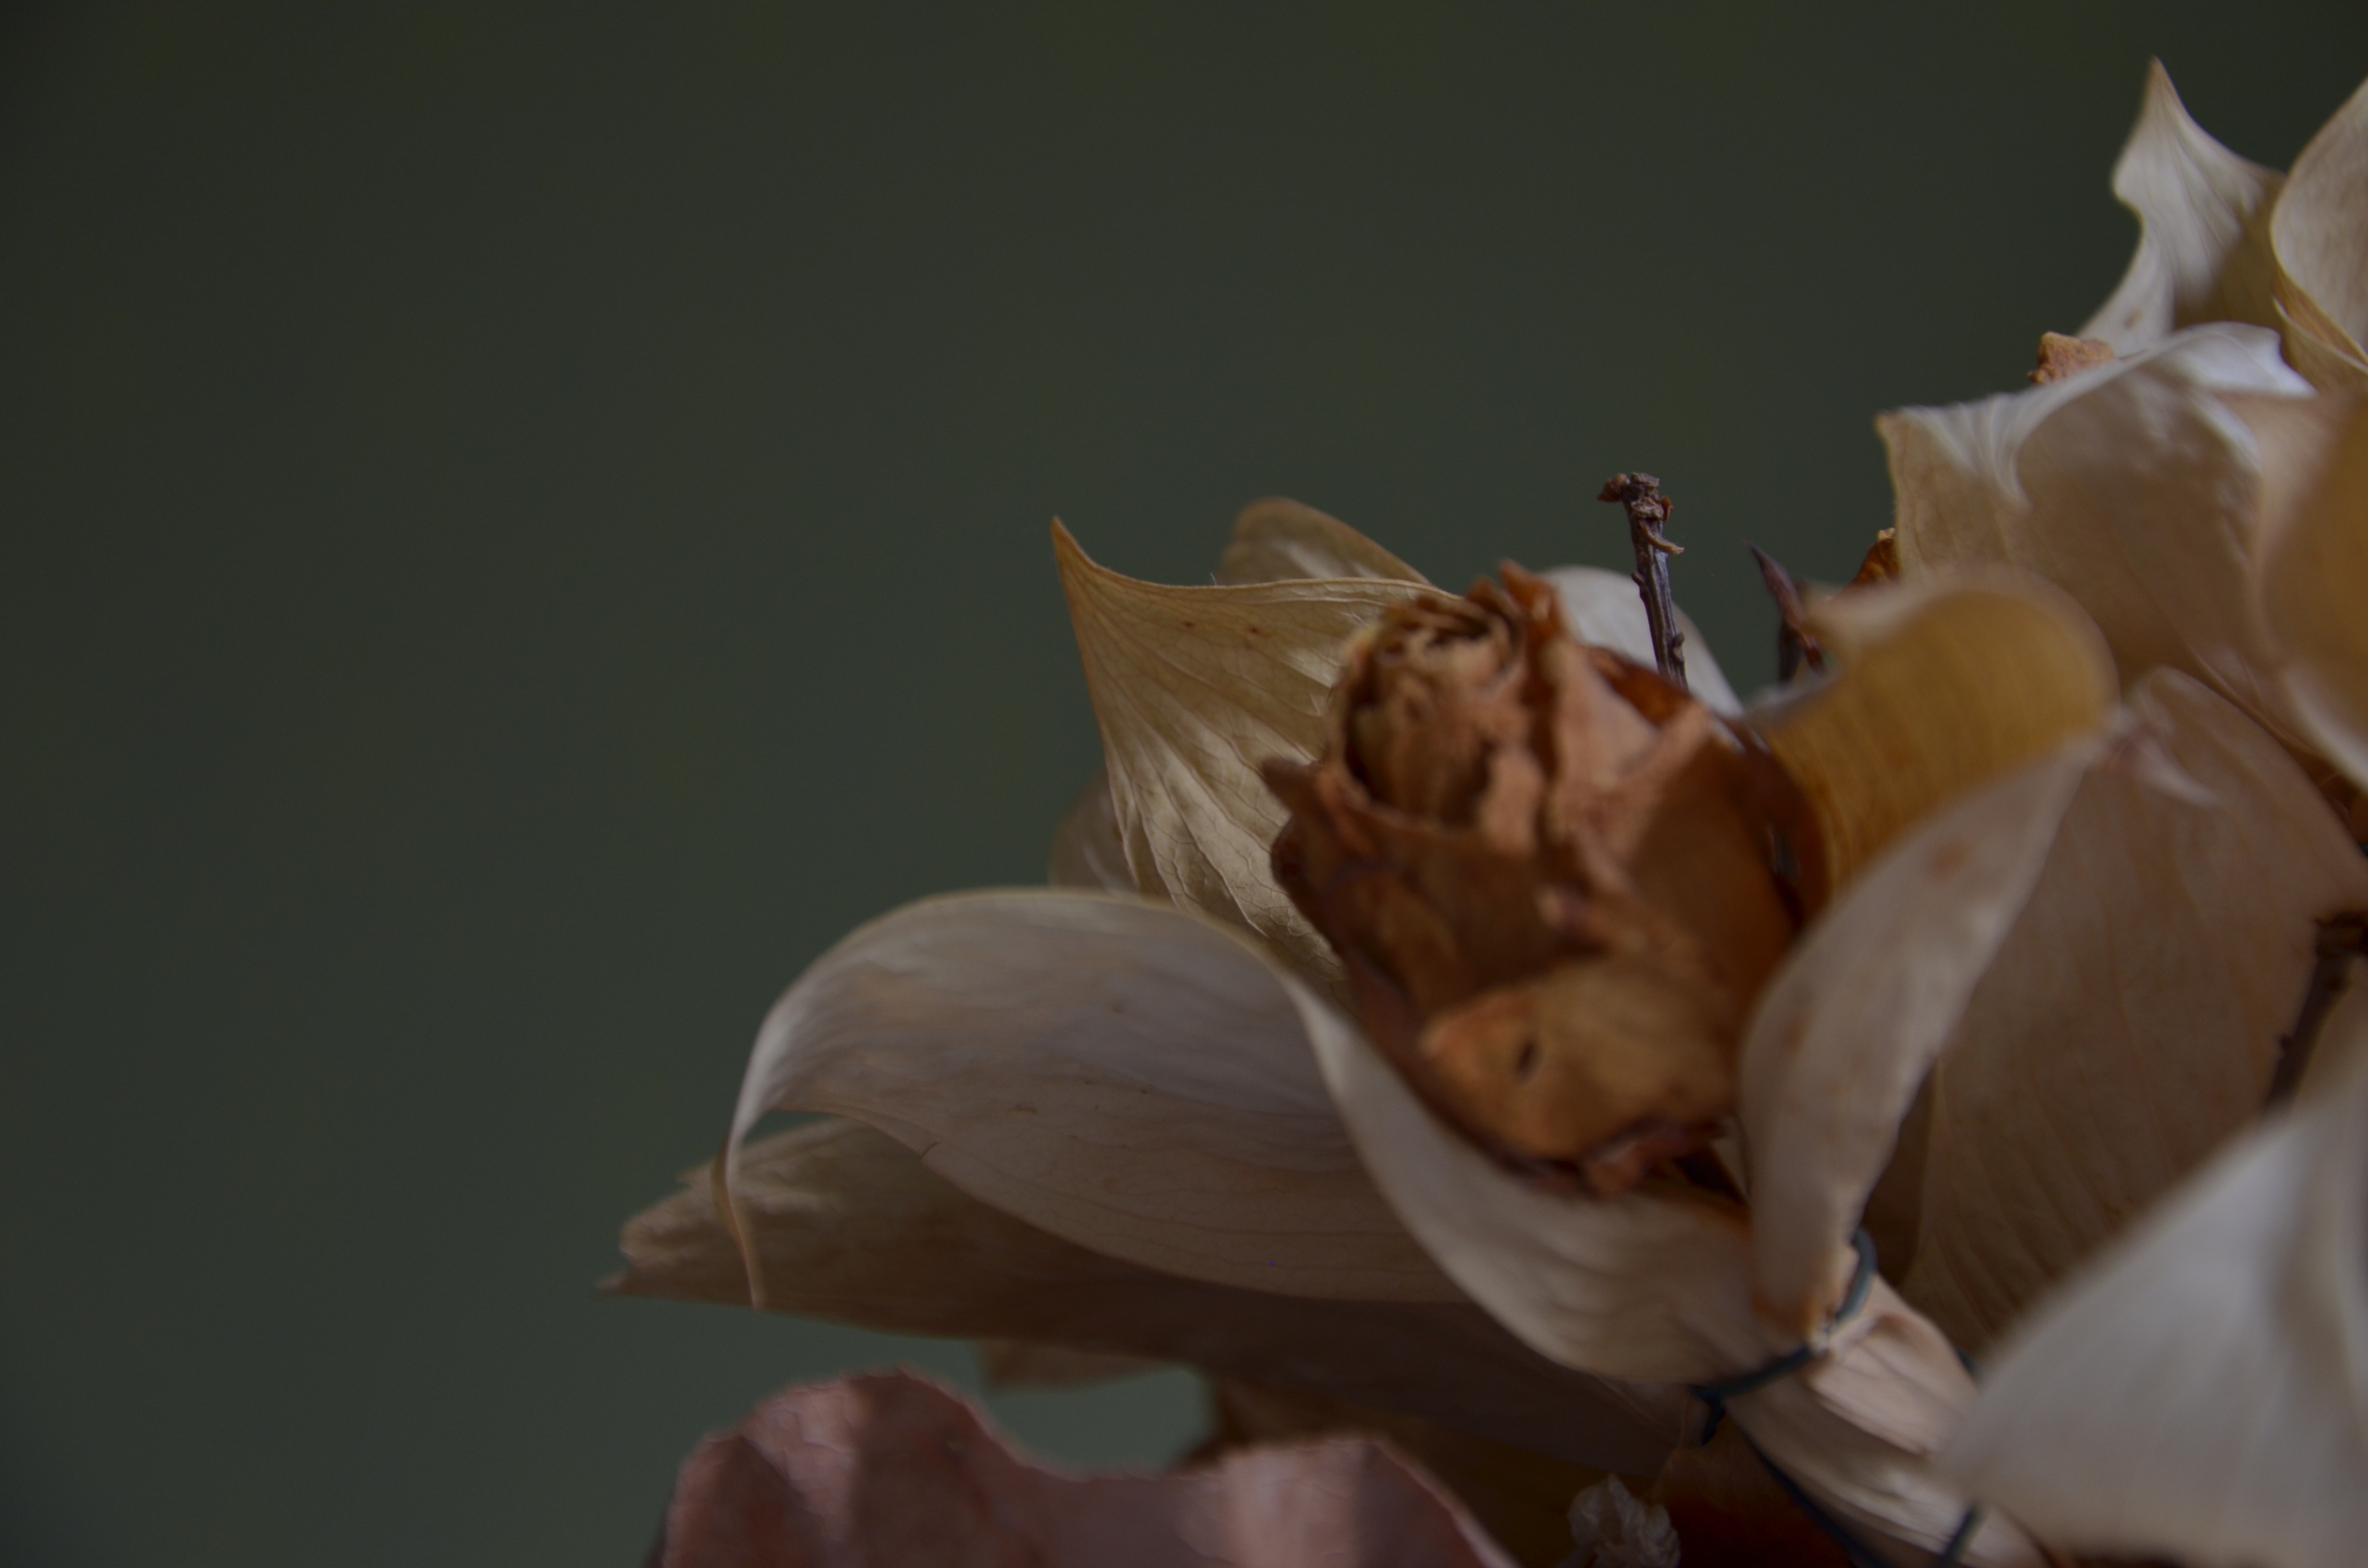
leaf, flower, autumn, close up, sculpture, macro photography